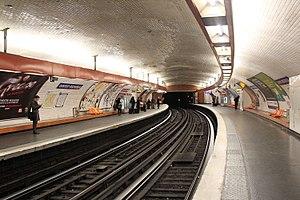
Denfert-Rochereau est une station des lignes 4 et 6 du métro de Paris, située dans le 14ᵉ arrondissement de Paris.